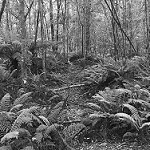
Label: B & W